Hélène-Louise Demars

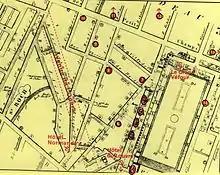
Rue St. Thomas du Louvre.

In 1759, Demars married Jean-Baptiste Vernier, a violinist and music dealer specializing in foreign editions. It is unknown if she and her husband had any children.